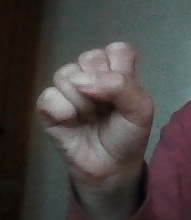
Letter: saad